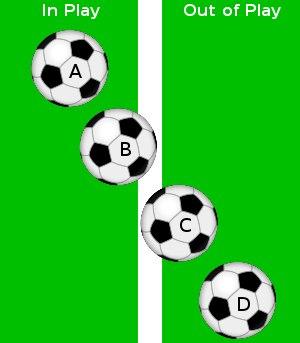
La loi 9 du football intitulée ballon en jeu et hors du jeu fait partie des lois du jeu régissant le football, maintenues par l'International Football Association Board. La loi 9 se rapporte au ballon en jeu et hors du jeu.